Ralph Richardson

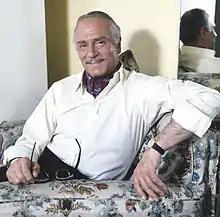
Laurence Olivier, Richardson's co-director of the Old Vic, photographed in 1972

The second season, in 1945, featured two double-bills. The first consisted of "Henry IV, Parts 1 and 2". Olivier played the warrior Hotspur in the first and the doddering Justice Shallow in the second. He received good notices, but by general consent the production belonged to Richardson as Falstaff. Agate wrote, "He had everything the part wants – the exuberance, the mischief, the gusto... Here is something better than virtuosity in character-acting – the spirit of the part shining through the actor." As a teenager, the director Peter Hall saw the production; he said fifty years later, "Of the performances I've seen in my life I'm gladdest I saw that." In the second double bill it was Olivier who dominated, in the title roles of "Oedipus Rex" and "The Critic". Richardson took the supporting role of Tiresias in the first, and the silent, cameo part of Lord Burleigh in the second. After the London season the company played both the double-bills and "Uncle Vanya" in a six-week season on Broadway.